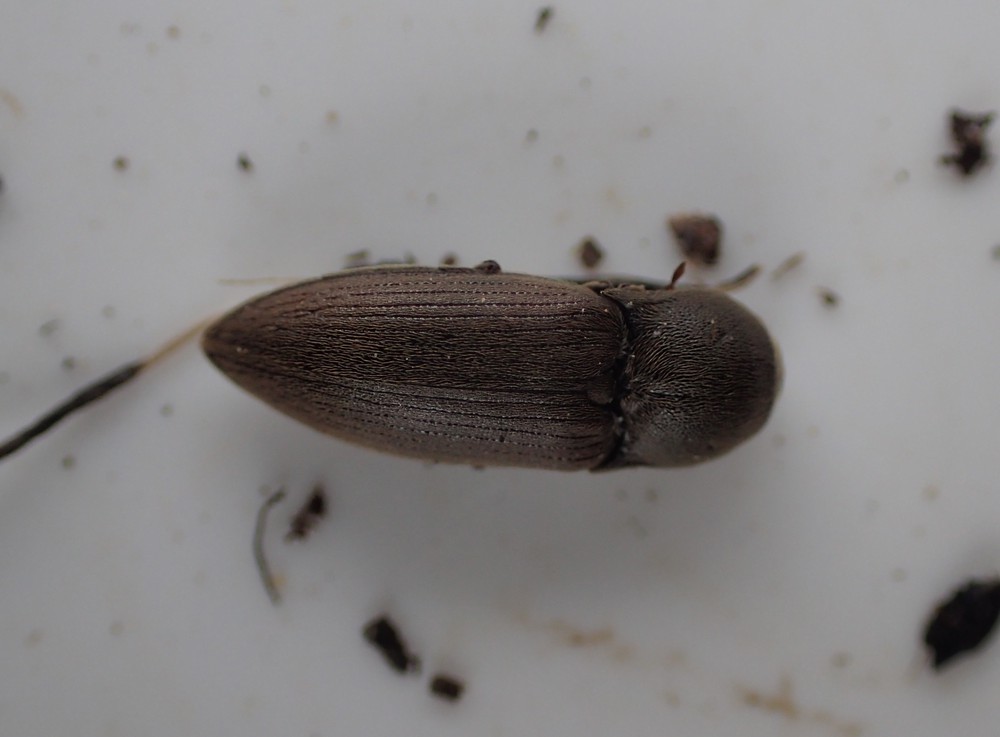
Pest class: clickbeetles_wireworms